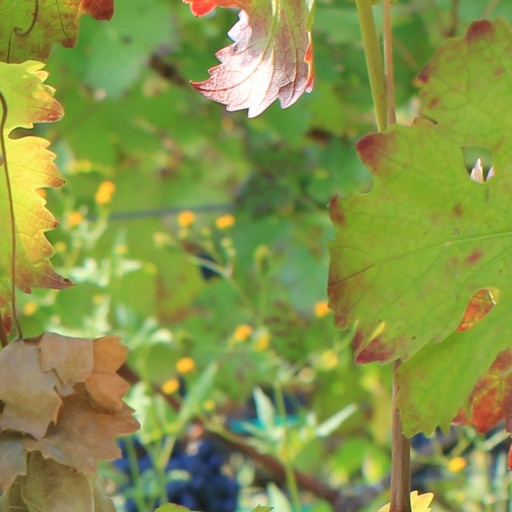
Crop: grape